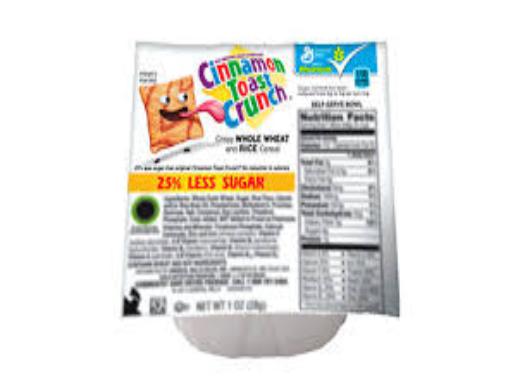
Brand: Cinnamon Toast Crunch
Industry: Food